Turbomeca Astazou

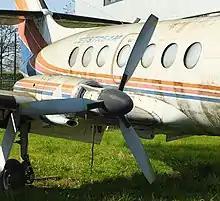
Handley Page HP.137 Jetstream, with twin Astazou XIV, showing the distinctive annular air inlet and long reduction gear housing

As of the Astazou X, the engine received a second axial compressor stage. This was the engine for the Potez 840. The Astazou XIV and XVI were also marketed by Rolls-Royce Turboméca International Ltd under the names AZ14 and AZ16, respectively.